Washington metropolitan area

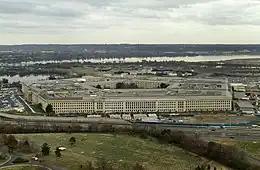
Many defense contractors are headquartered in the Washington area near the Pentagon in Arlington.

The Washington metropolitan area has the largest science and engineering work force of any metropolitan area in the nation in 2006 according to the Greater Washington Initiative at 324,530, ahead of the combined San Francisco Bay Area work force of 214,500, and Chicago metropolitan area at 203,090, citing data from U.S. Census Bureau, the Bureau of Labor Statistics, Claritas Inc., and other sources.